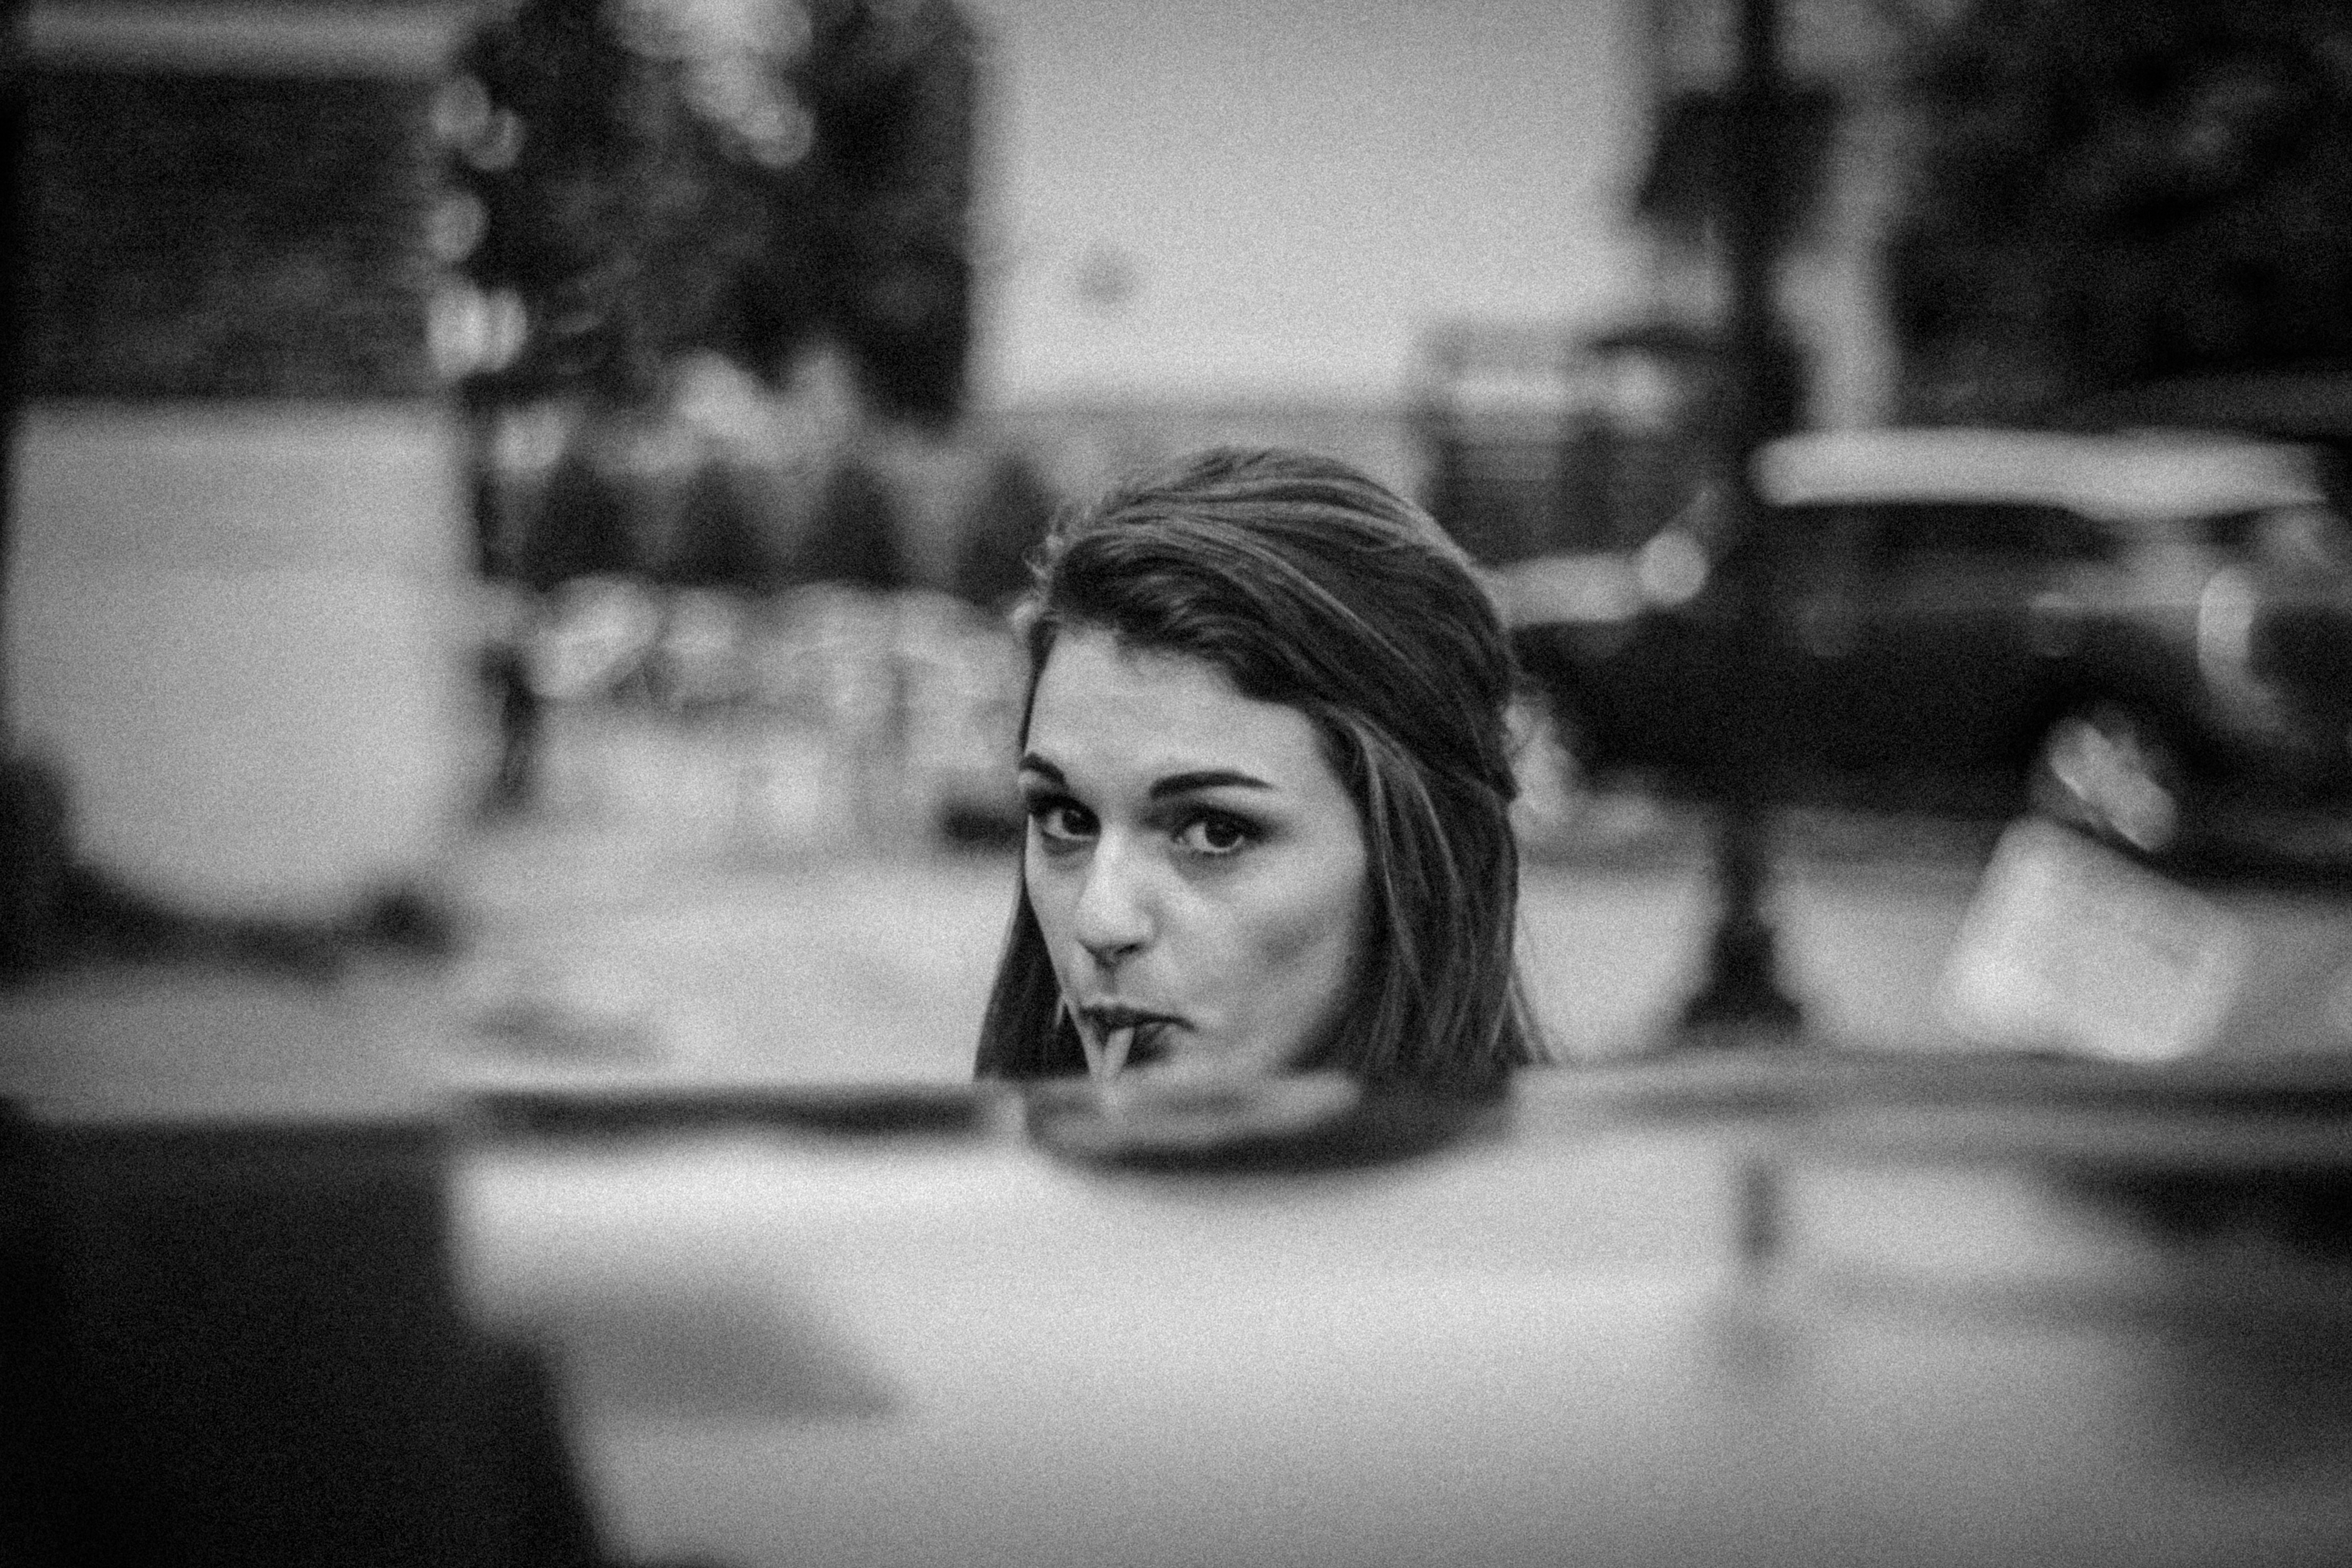
black and white, girl, woman, white, photography, sitting, darkness, black, monochrome, lady, hair and black, photograph, snapshot, emotion, monochrome photography, film noir, human positions